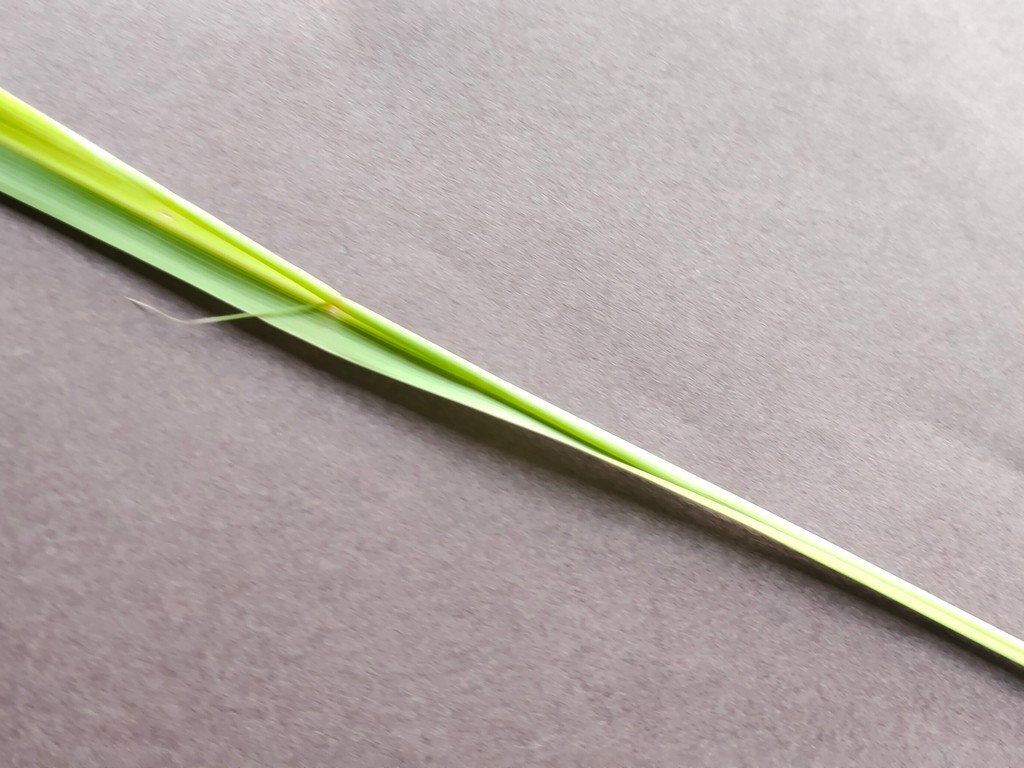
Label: Healthy